Literary Club of Cincinnati

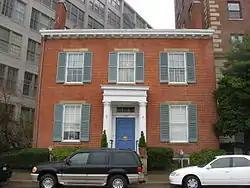
Front of the clubhouse

The Literary Club of Cincinnati is located at 500 East Fourth Street, across from Lytle Park in downtown Cincinnati, Ohio. The club occupies a two-story Greek Revival house which was built in 1820, on the site of the home of William Sargent, secretary of the Northwest Territory. The Club was founded in 1849; its membership is limited to 100 men.